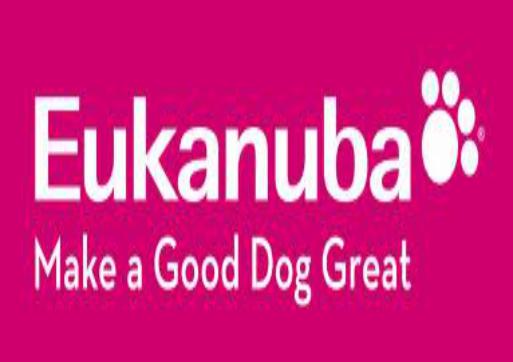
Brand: Eukanuba
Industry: Food